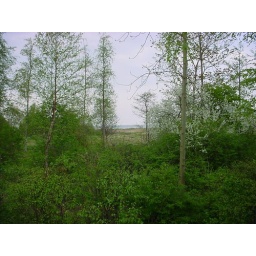
ocean view from the house in spring